MG N-type

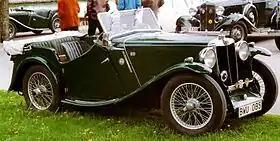
1934 MG NA Magnette

The MG N-type Magnette is a sports car that was produced by MG from October 1934 to 1936. The car was developed from the K-Type and L-Type but had a new chassis that broke away in design from the simple ladder type used on the earlier cars of the 1930s being wider at the rear than the front and with the body fitted to outriggers off the main frame.